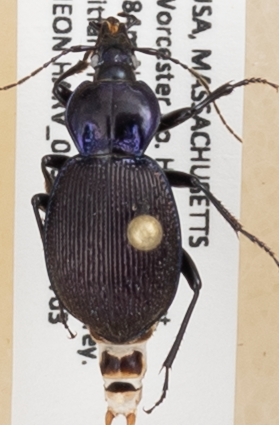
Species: Sphaeroderus stenostomus lecontei
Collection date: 2018-07-03
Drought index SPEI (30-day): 0.2
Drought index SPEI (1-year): -0.172
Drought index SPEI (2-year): -0.446